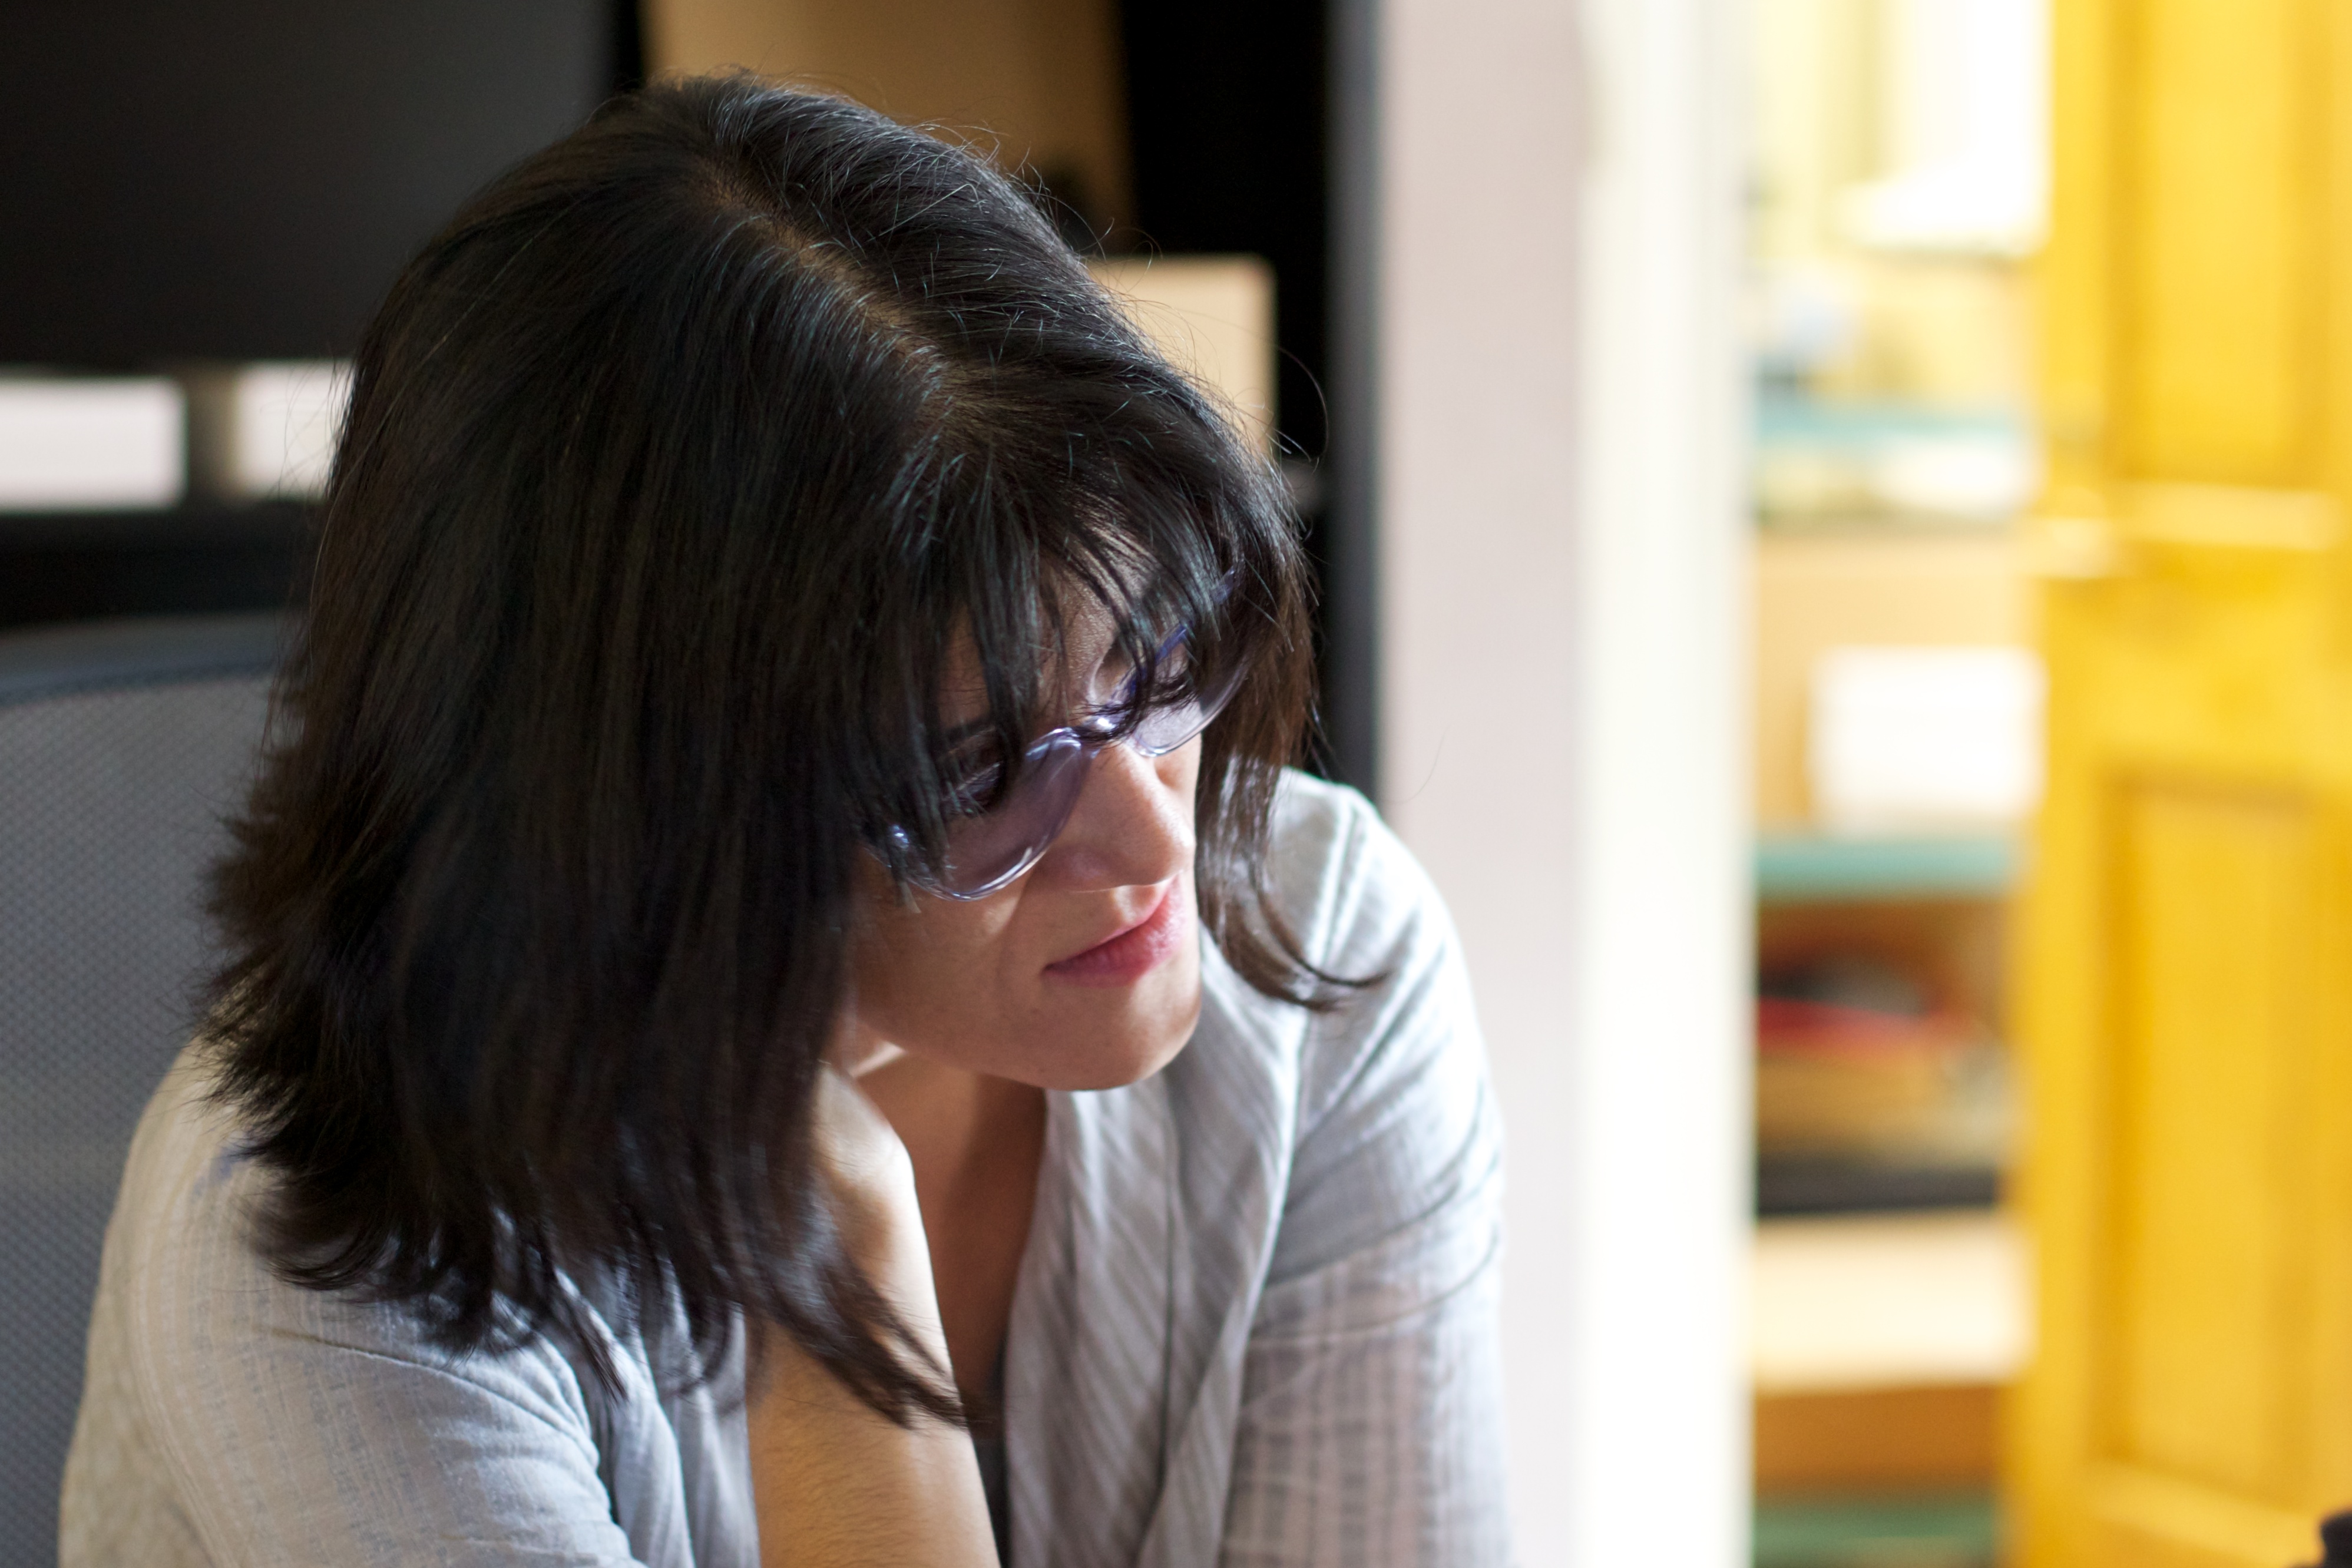
person, conversation, glasses, odyssey, interaction, vision care